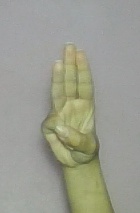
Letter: thaa